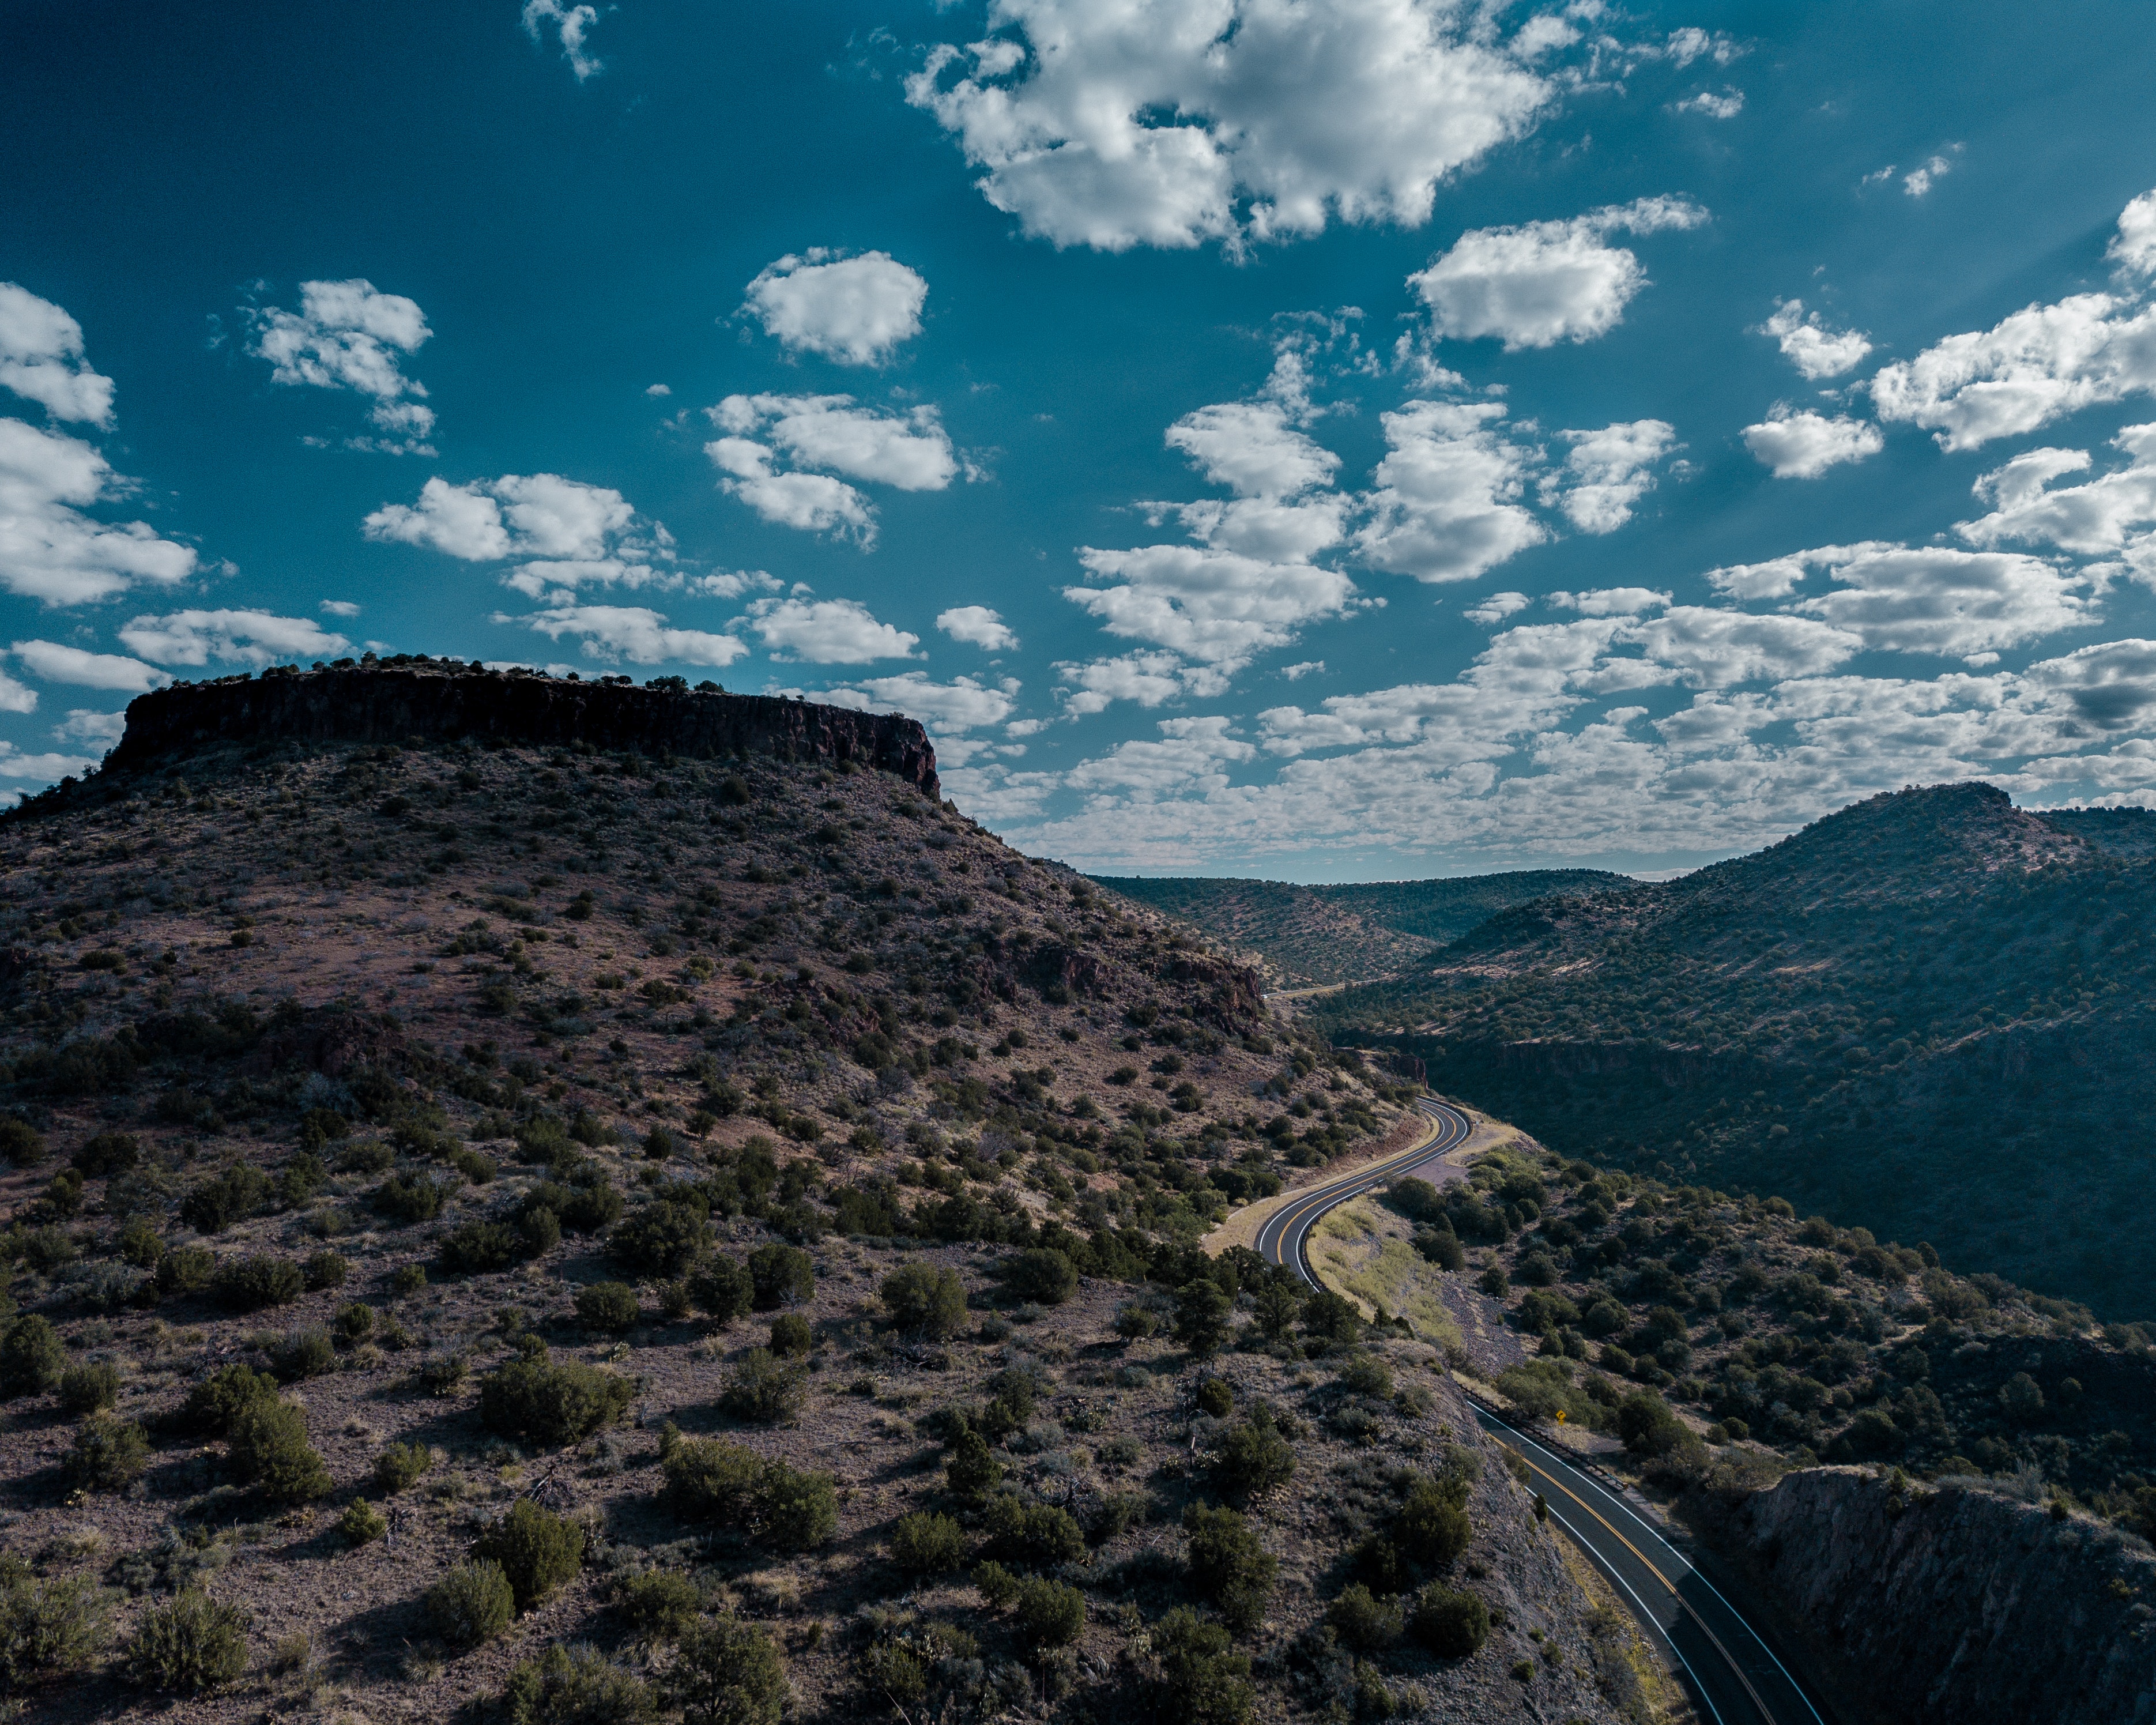
sky, mountainous landforms, mountain, blue, cloud, wilderness, hill, wall, tree, ridge, rock, highland, mountain range, national park, landscape, terrain, geology, fell, tourism, summit, valley, road, hill station, meteorological phenomenon, grassland, horizon, vacation, mount scenery, escarpment, world, cliff, cumulus, alps, city